Brian T. Field

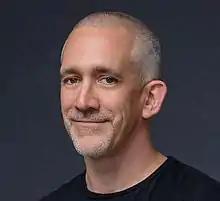

Brian T. Field (born December 1, 1967) is an American composer of music for chamber groups, choirs and orchestras. He is noted for thematically pairing his music with topics of activism and social issues, particularly climate change, gun control and immigration. Field has taught at Columbia University, Seton Hall University, and American University.